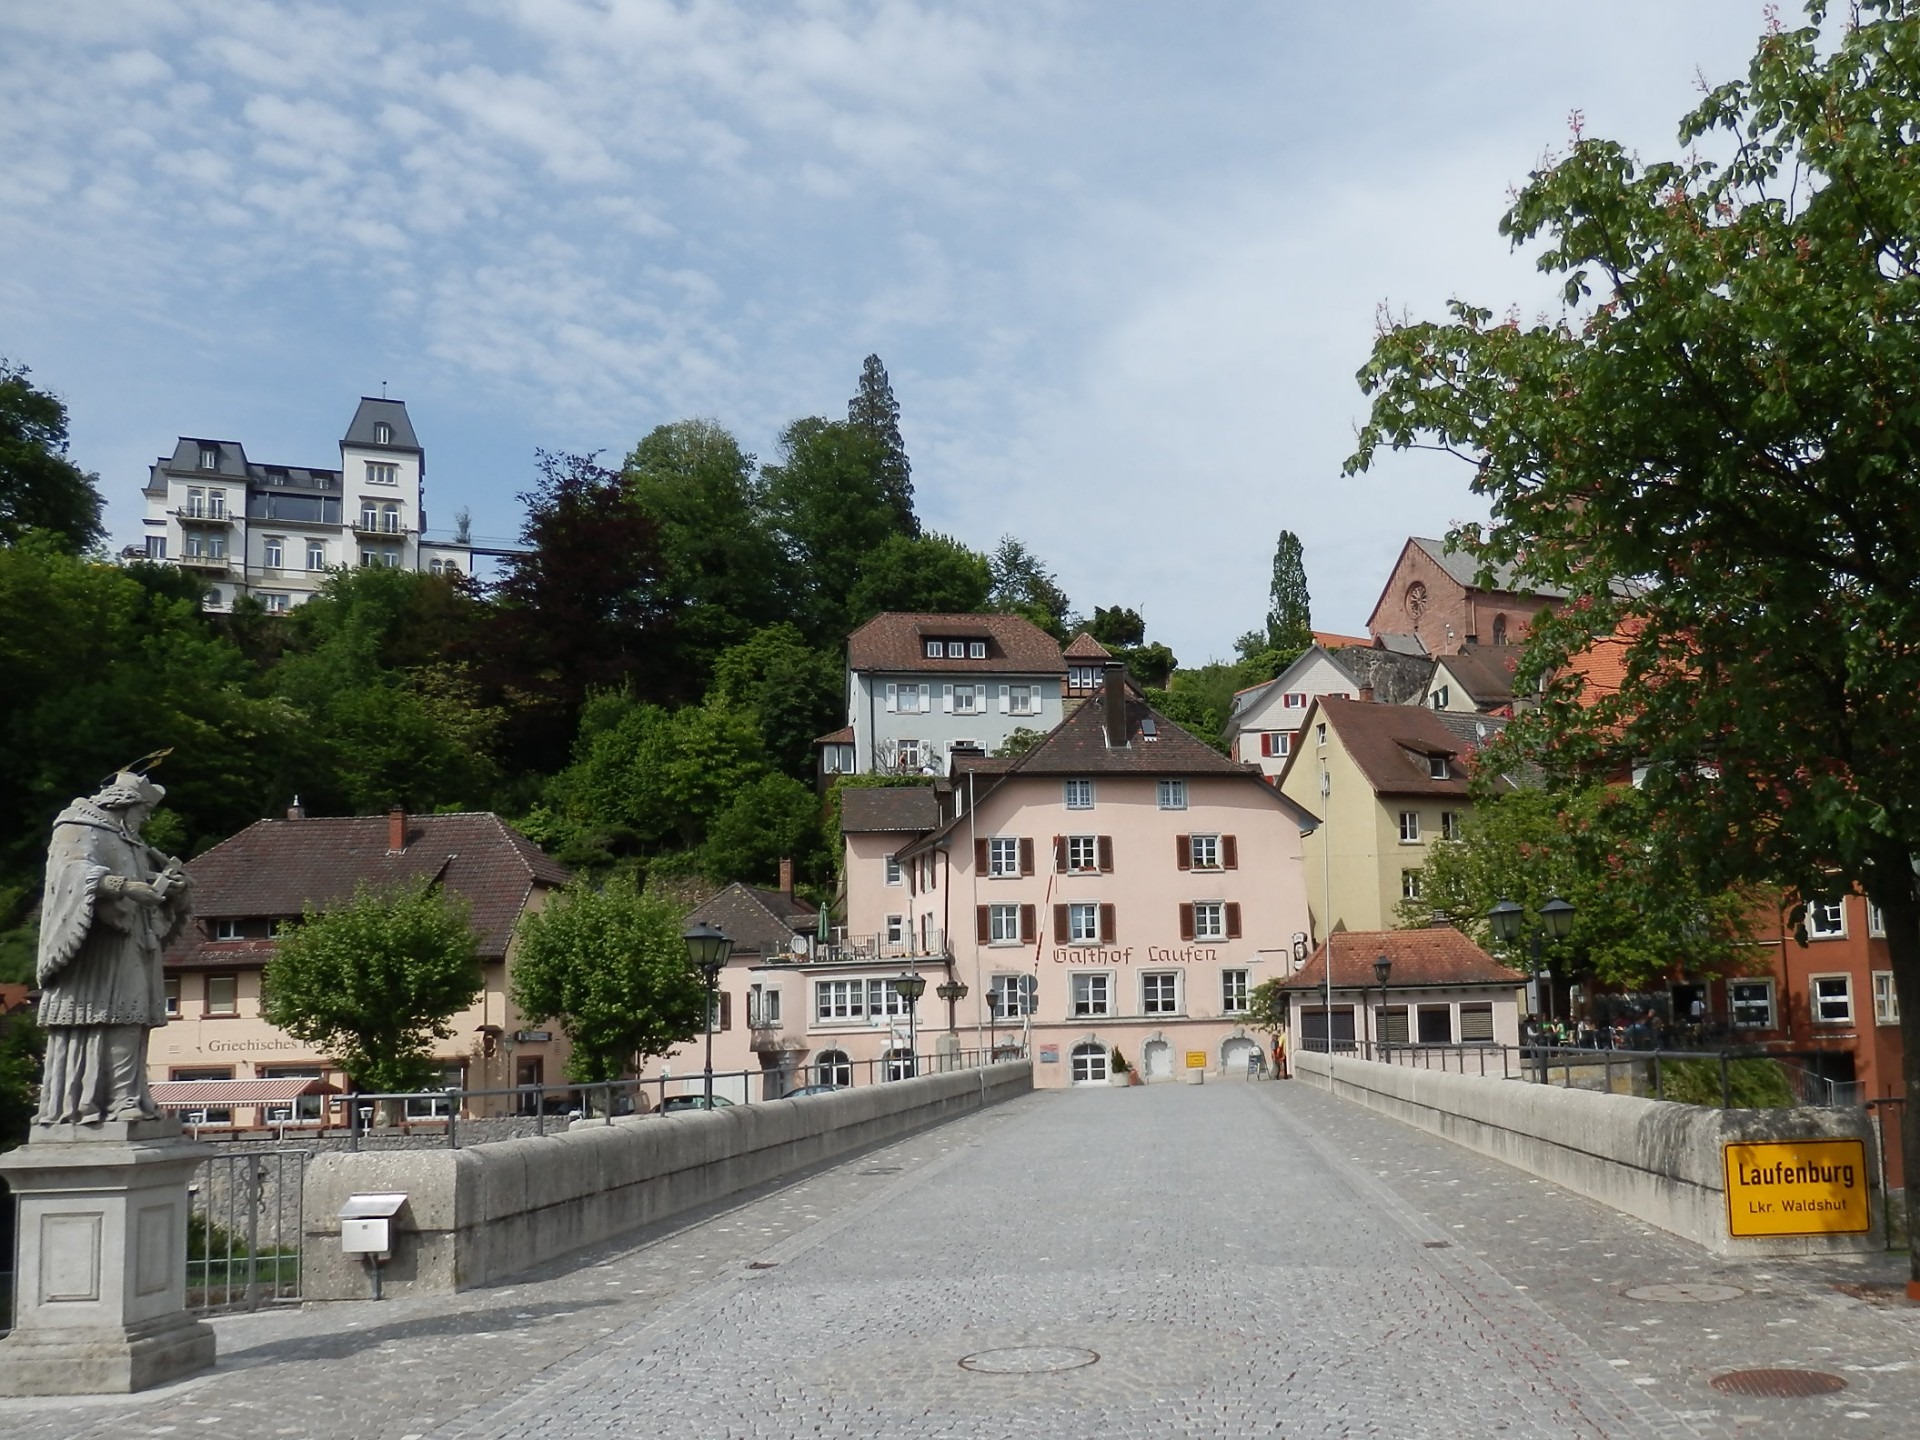
bridge, town, chateau, city, village, switzerland, town square, estate, neighbourhood, stone bridge, rheinbr cke, laufenburg, residential area, human settlement